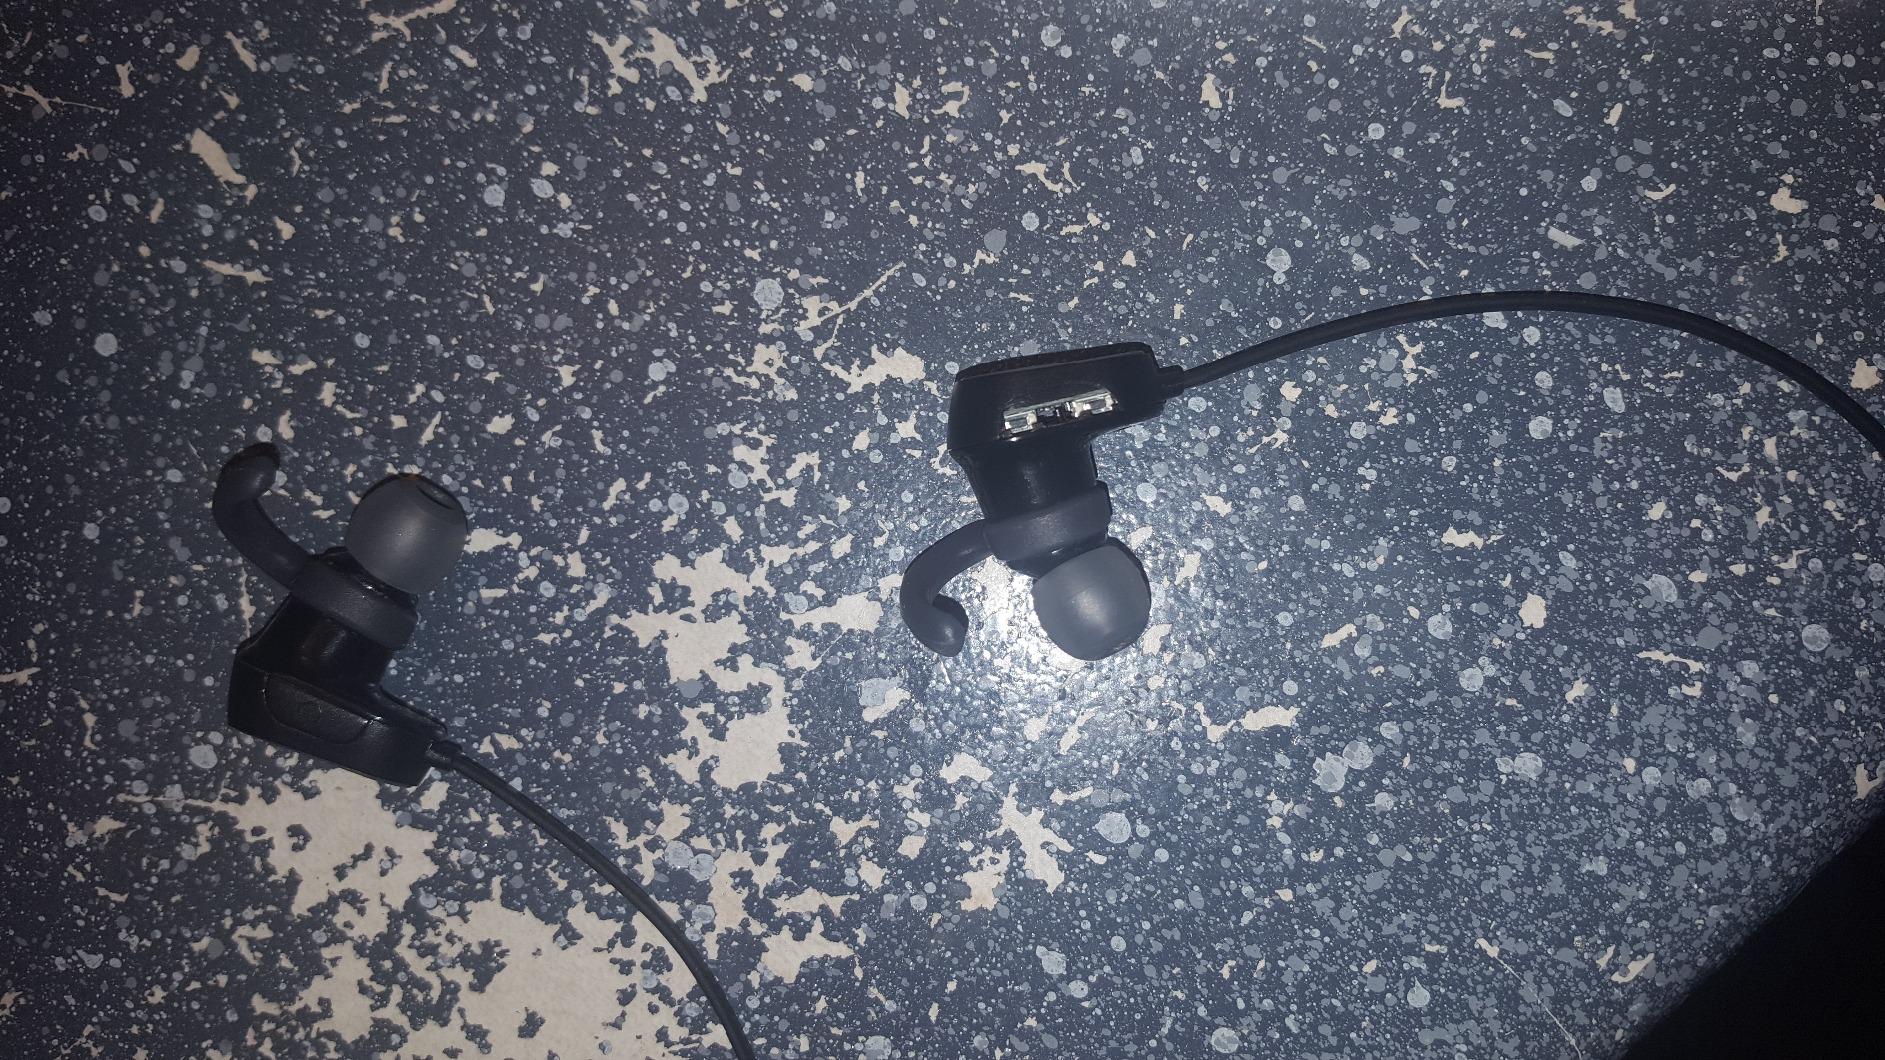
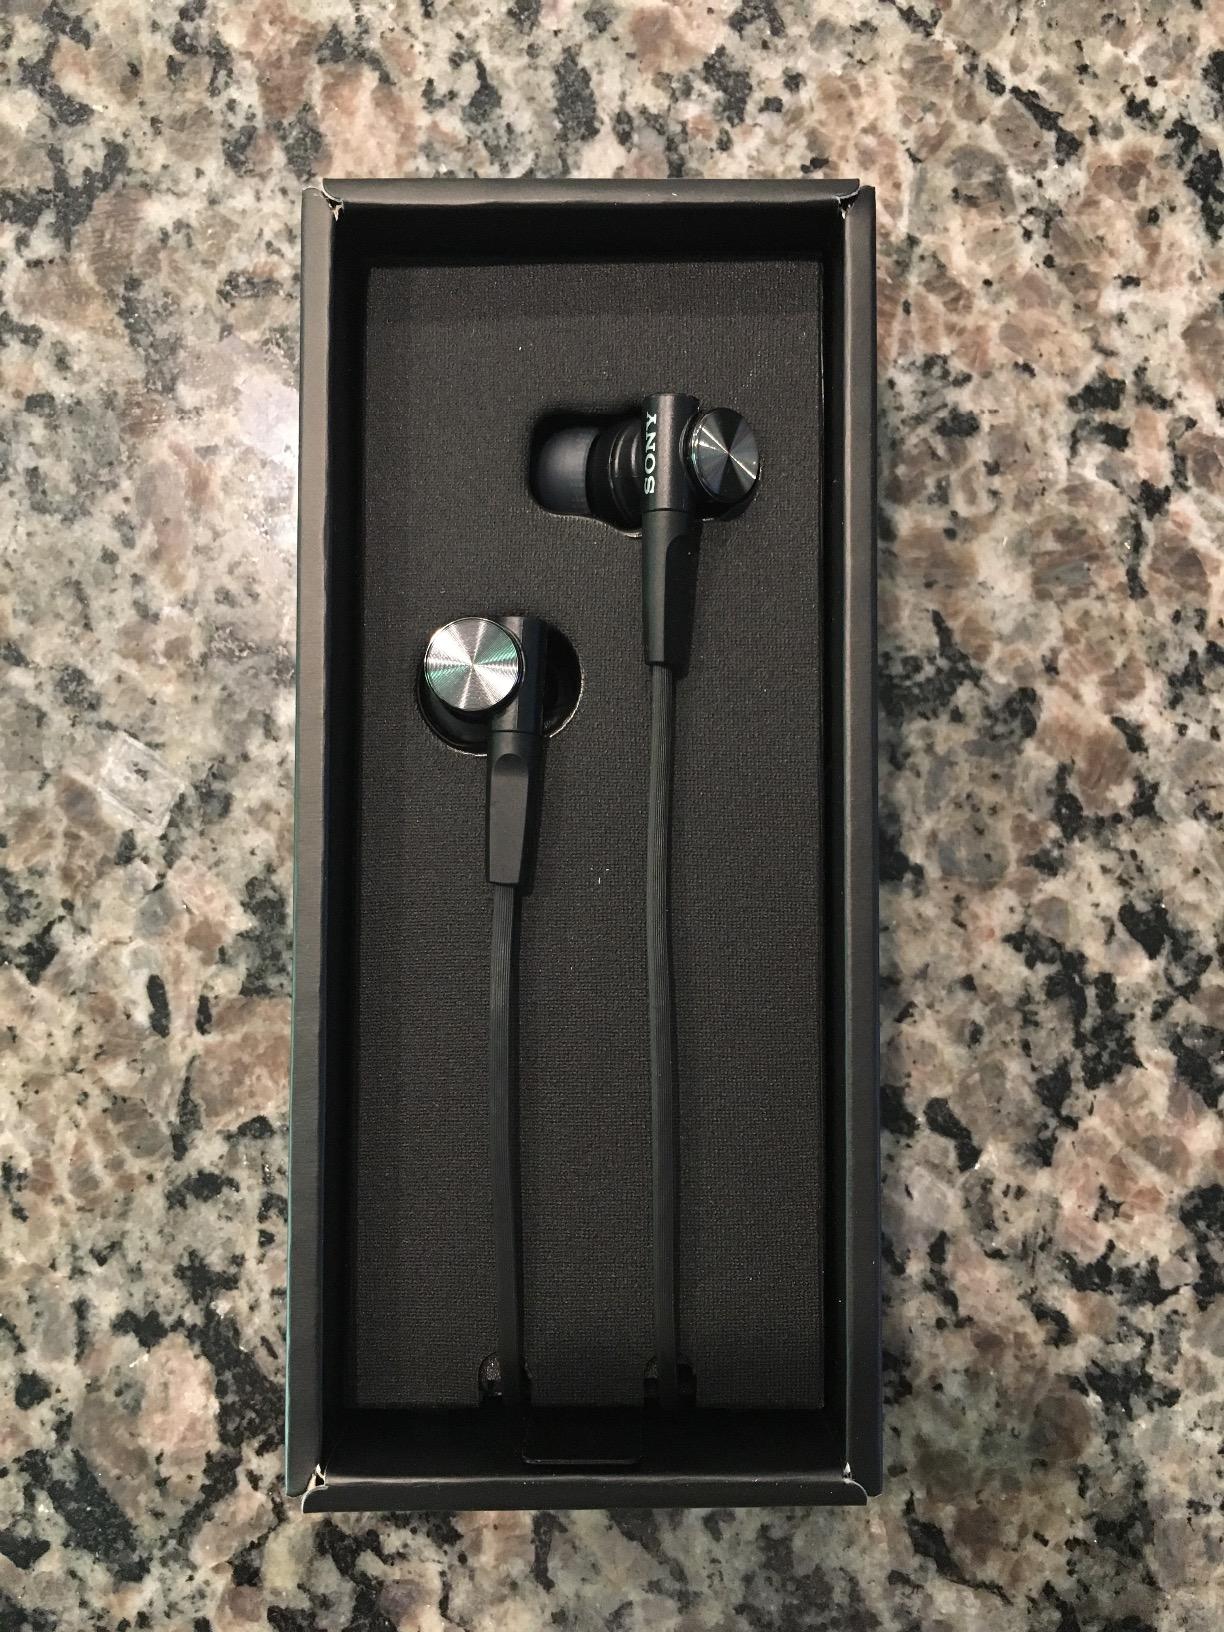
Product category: headphones
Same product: no